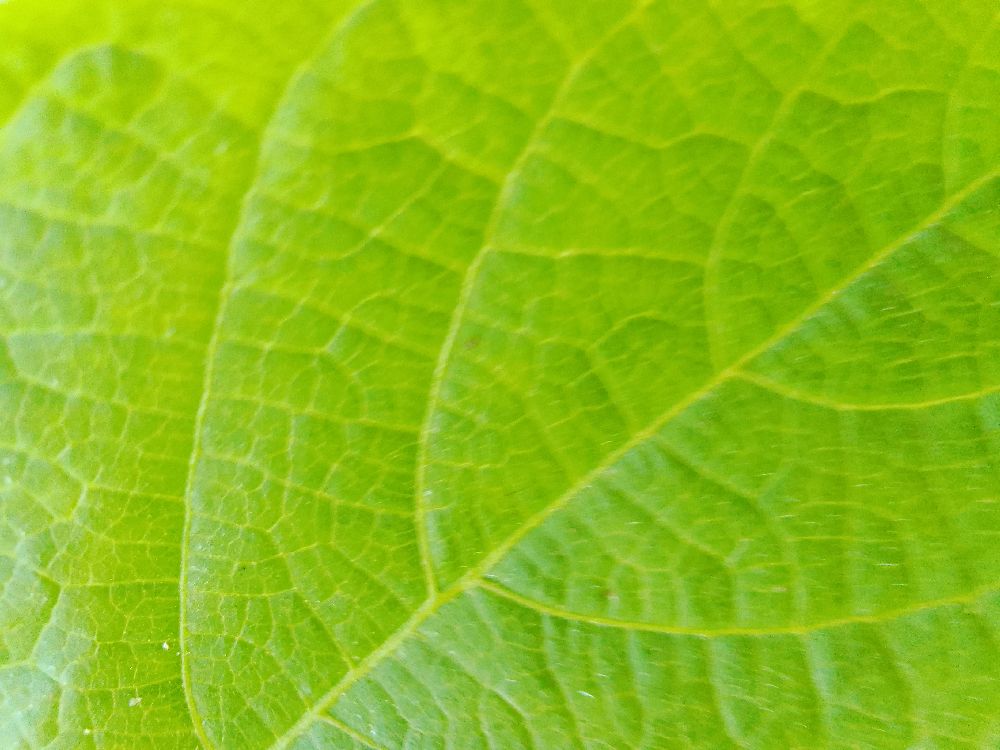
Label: healthy